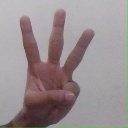
अक्षर: व